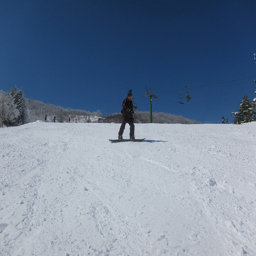
A person stands on snow board at the top of a snowy mountain.
A person riding a snowboard down a snow covered hill.
A person coming down a hill on a snow board.
Skier on a ski slope under a dark blue sky.
a single person snowboarding down a snowy path